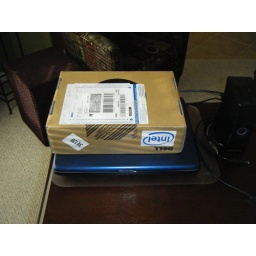
Sheesh, even in the box with all the packing, the mini is smaller than the old laptop